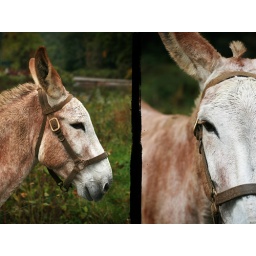
Saw this guy on a mountain road in Ashe County, NC. The kids named him Twitchy.